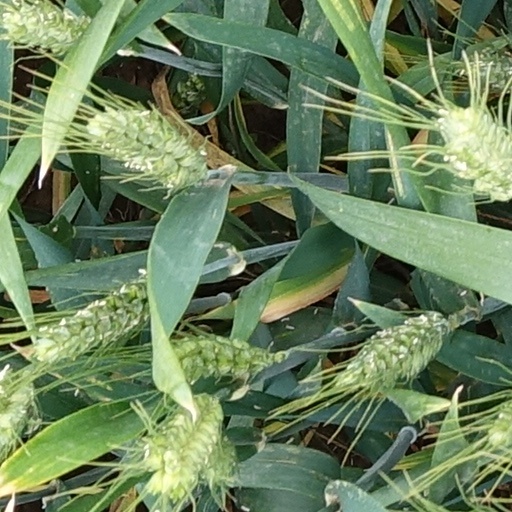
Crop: wheat